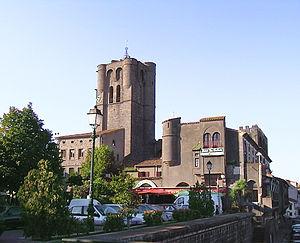
Cathédrale d’Agde
La cathédrale Saint-Étienne d’Agde est une ancienne cathédrale fortifiée catholique romaine située dans la ville d'Agde, dans le département français de l'Hérault et la région Occitanie.
Le diocèse d'Agde est un ancien diocèse de l'Église catholique en France.